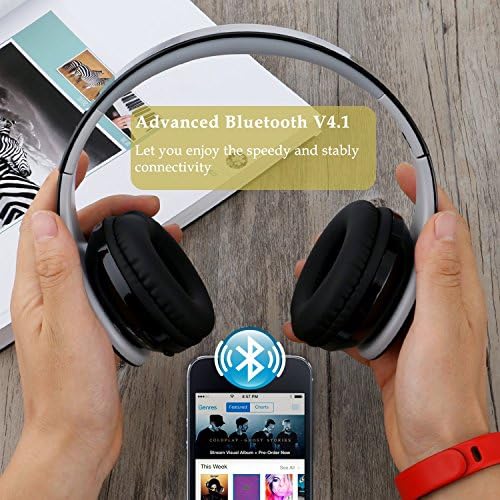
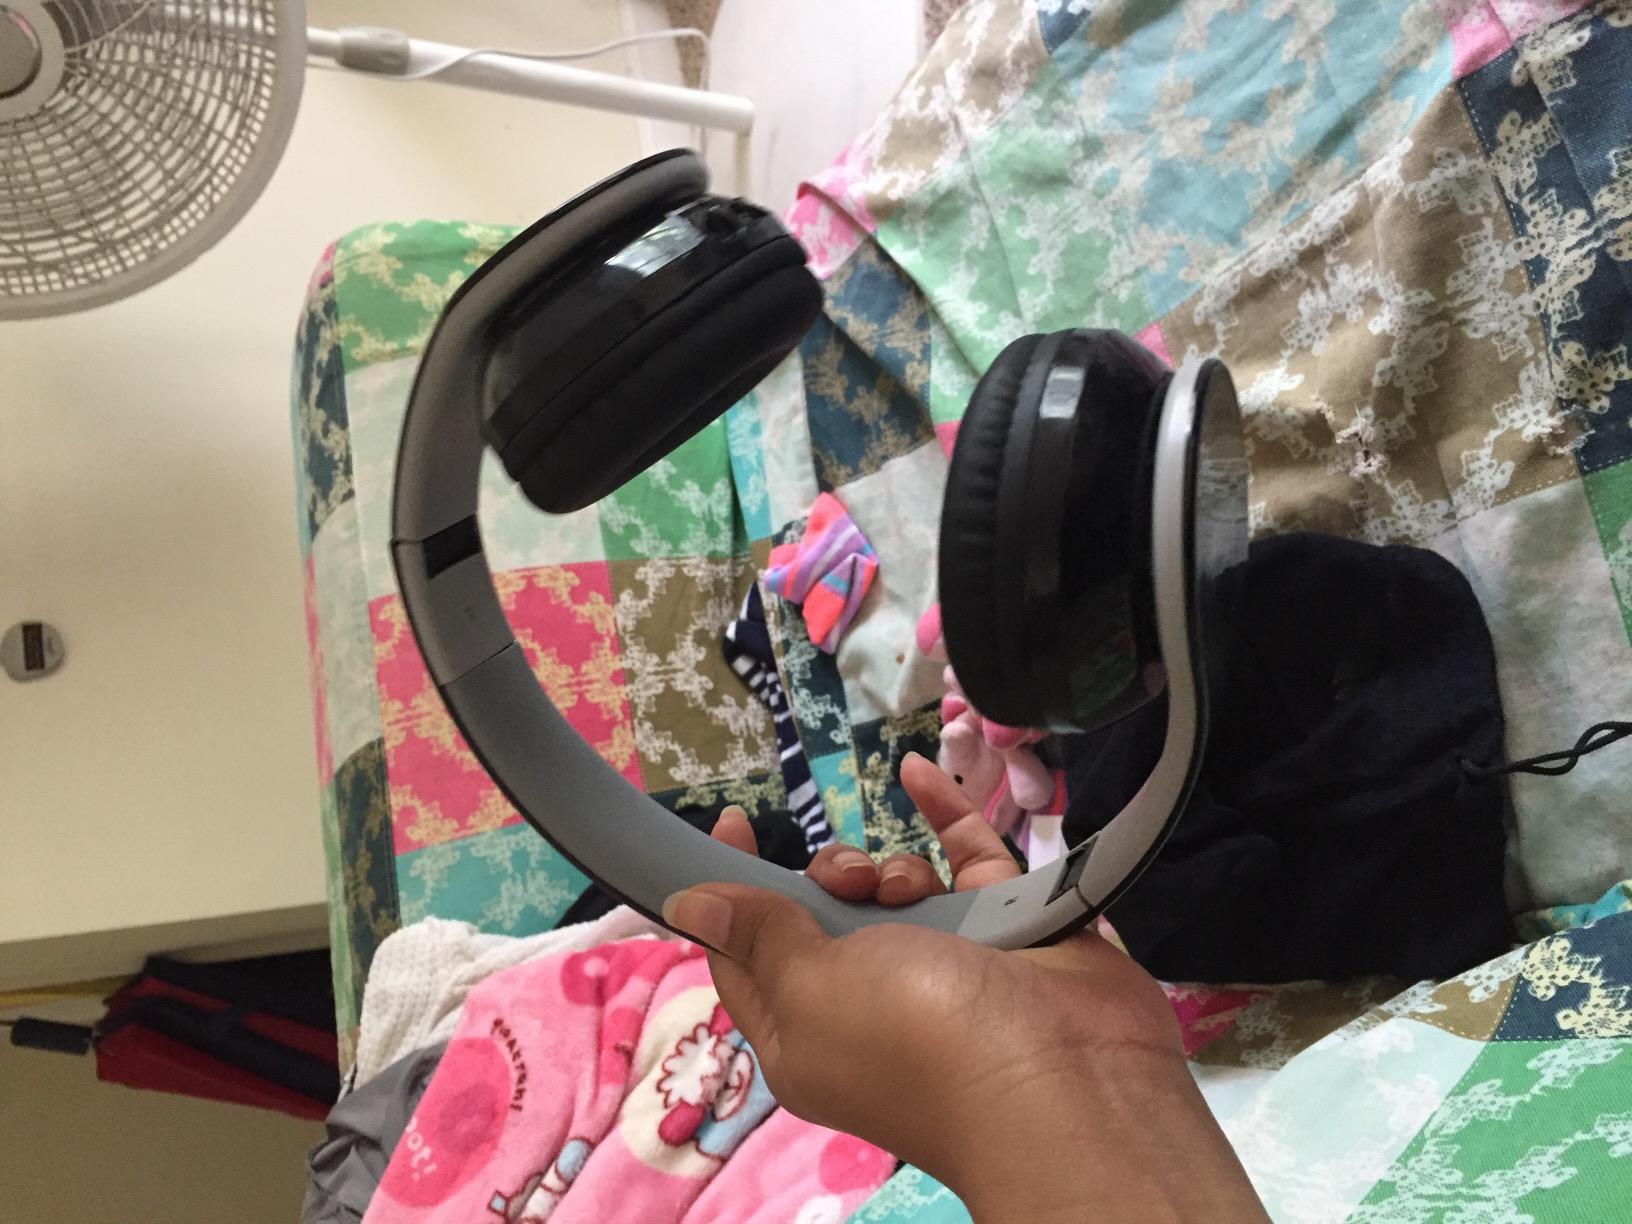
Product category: headphones
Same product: yes